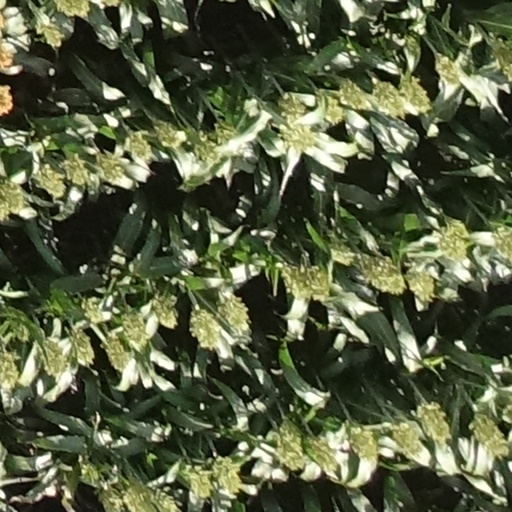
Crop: sorghum